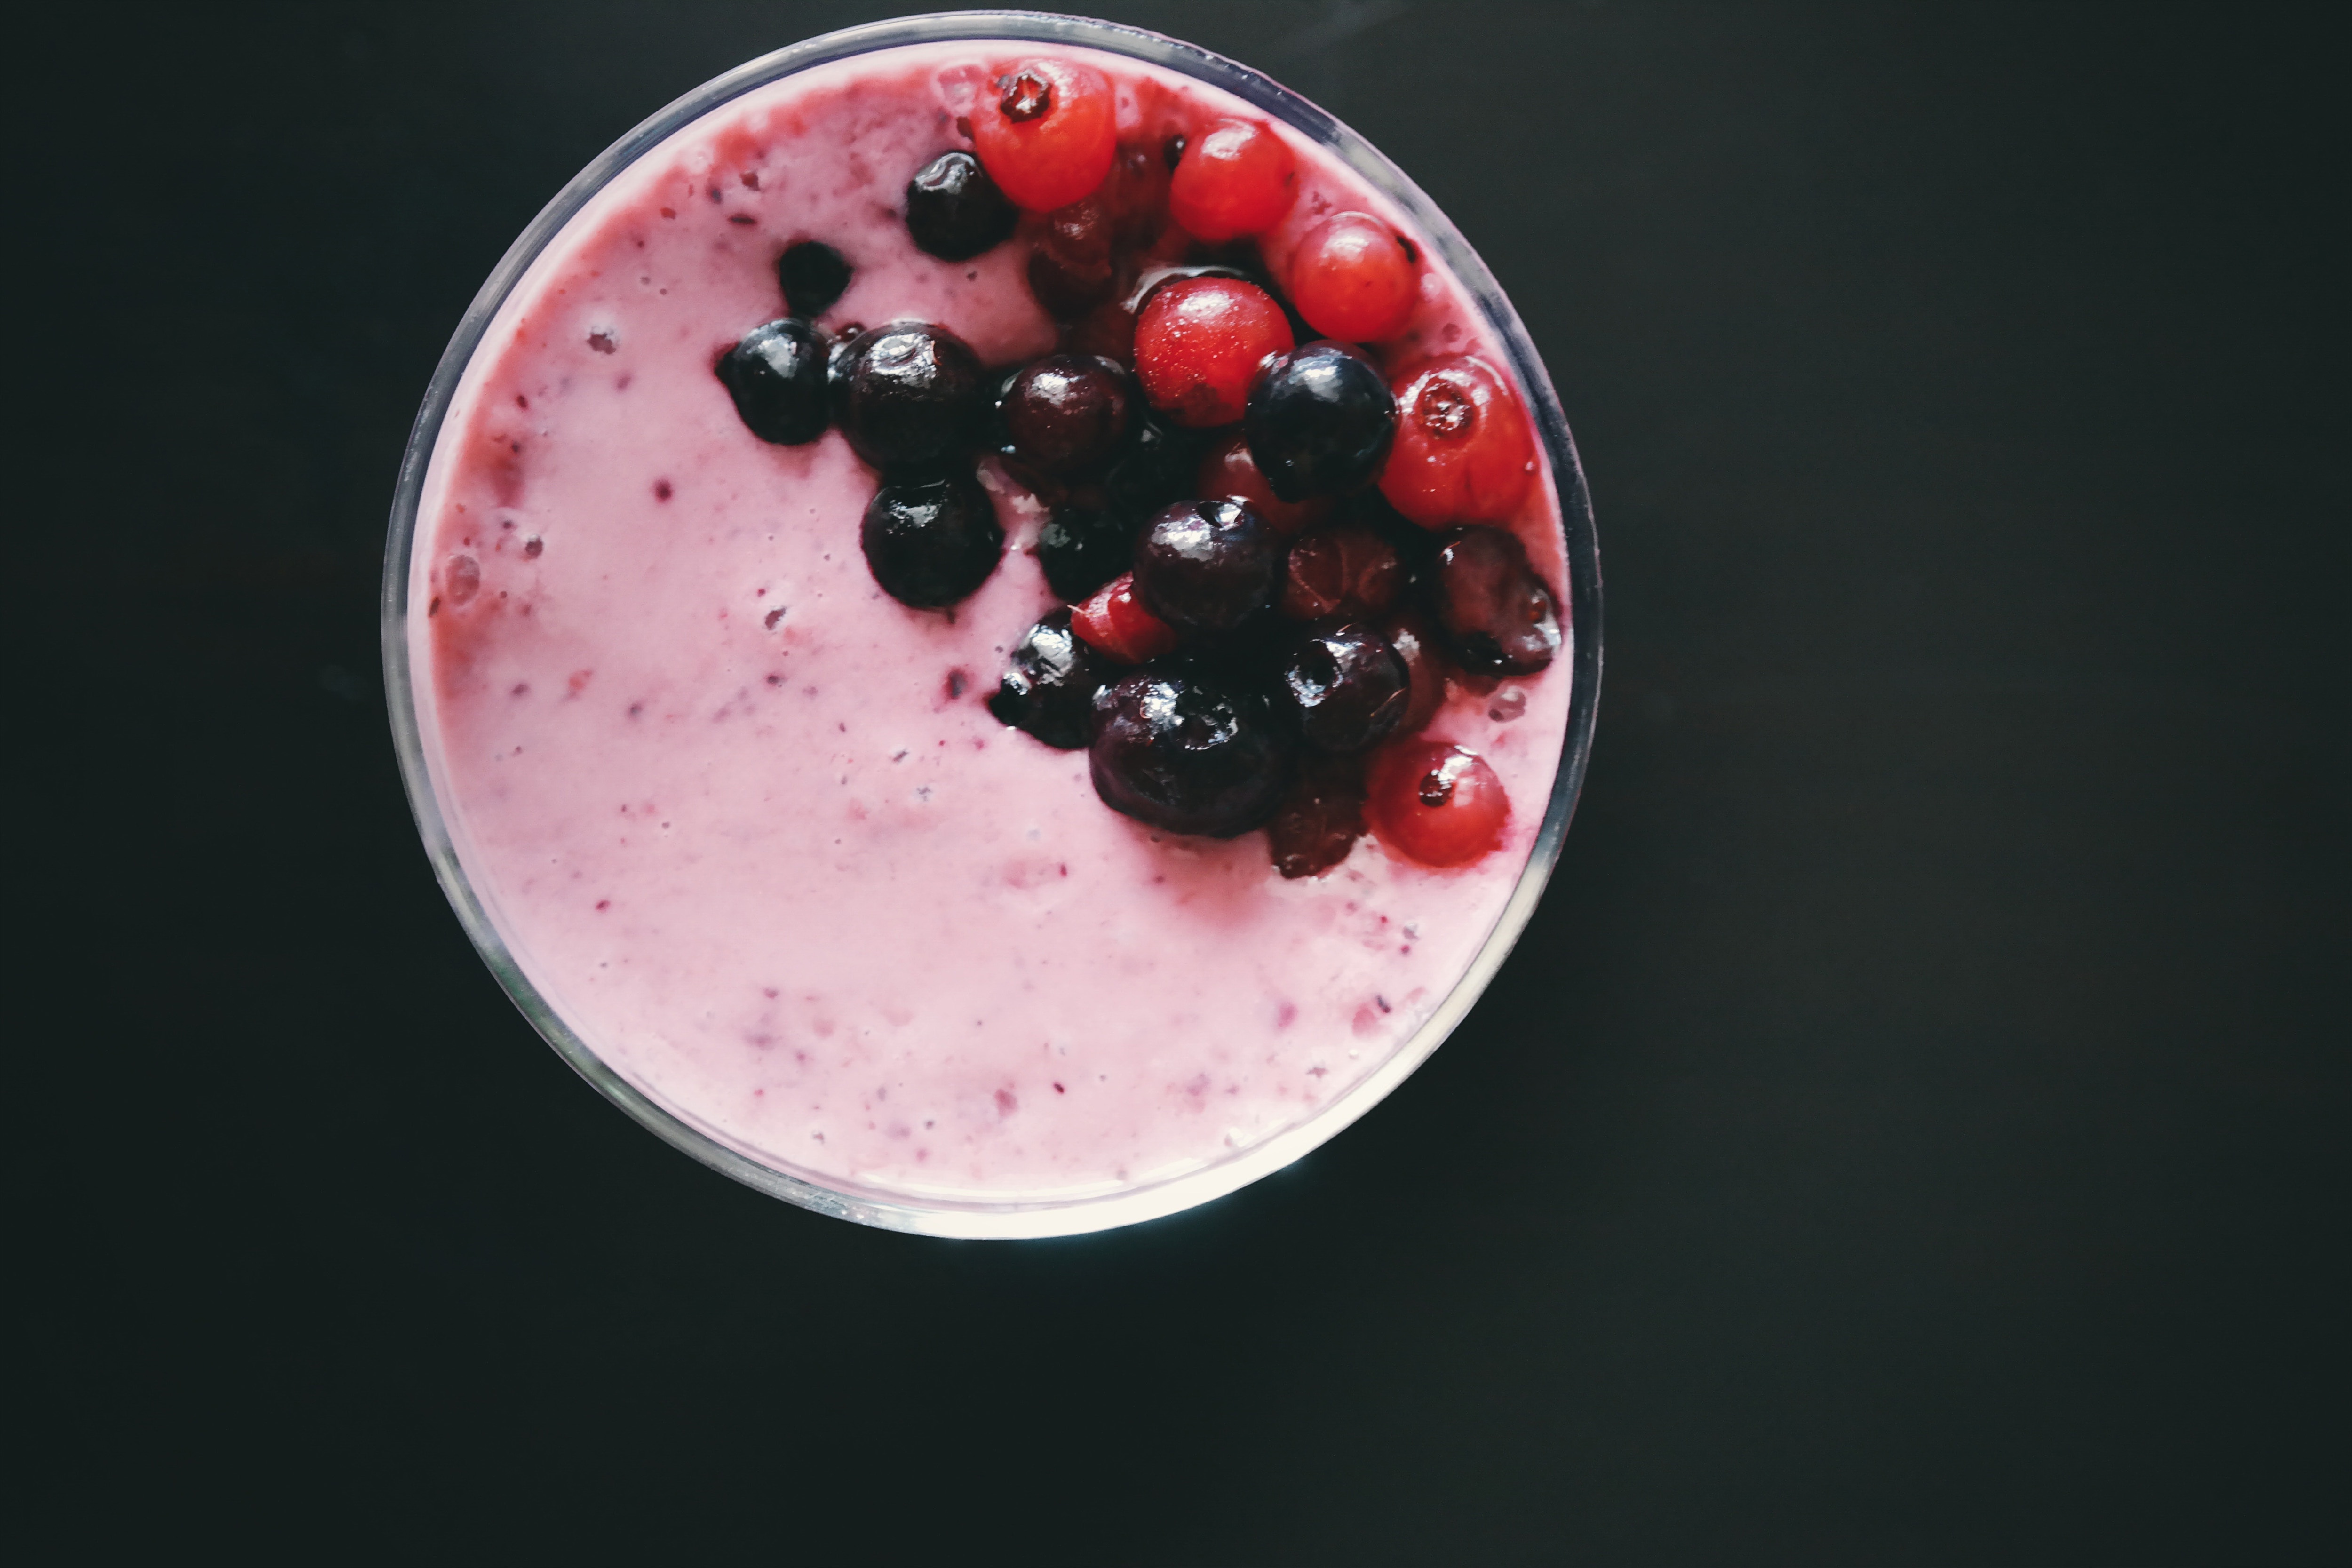
food, berry, smoothie, superfood, fruit, frutti di bosco, cuisine, dessert, plant, ingredient, blackberry, dish, health shake, produce, frozen dessert, breakfast, milkshake